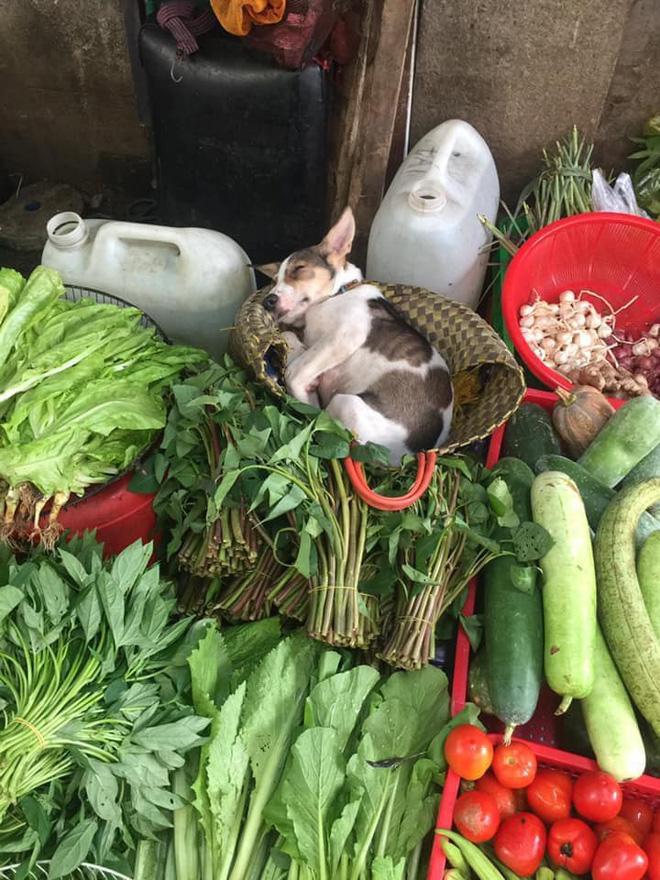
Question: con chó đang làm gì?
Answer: con chó đang nằm ngủ